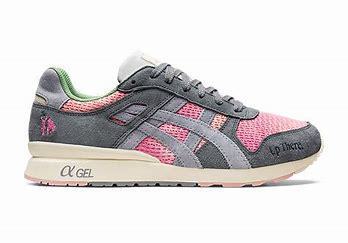
Brand: Asics
Model: Gt Ii